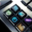
Label: keyboard